Security guard

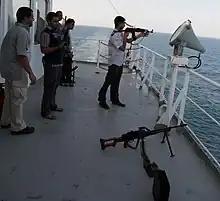
Private guard escort on a merchant ship providing security services against pirates.

Many security firms and proprietary security departments practice the "detect, deter, observe and report" method. Security officers are not required to make arrests, but have the authority to make a citizen's arrest, or otherwise act as an agent of law enforcement, for example, at the request of a police officer or a sheriff.